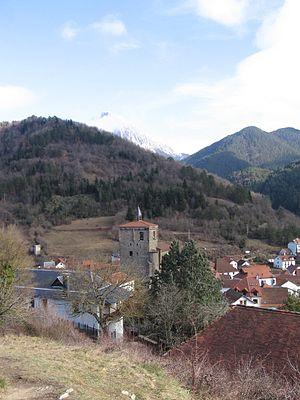
Roncal-Salazar est une comarque de la Communauté forale et province de Navarre, en Espagne. Le nom basque de la comarque est Zaraitzu-Erronkari.
La vallée de Roncal est la plus orientale des vallées pyrénéennes de la Navarre, et constitue une mancomunidad, dont le chef-lieu est le village de Roncal.
Isaba en espagnol ou Izaba en basque est une ville et une municipalité de la Communauté forale de Navarre au nord de l'Espagne, dans la vallée de Roncal.